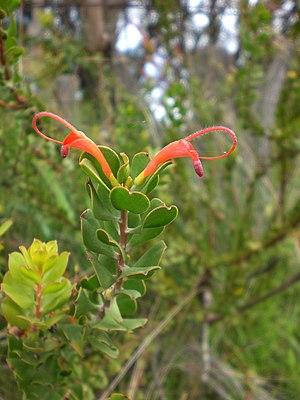
Adenanthos obovatus, communément connu en Australie sous les noms vernaculaires de basket flower ou jugflower, est un arbuste de la famille des Proteaceae endémique du Sud-Ouest de l'Australie-Occidentale. Il a été décrit pour la première fois par le naturaliste français Jacques Labillardière en 1805 à partir d'échantillons recueillis par Archibald Menzies en 1791. Dans le genre Adenanthos, il se classe dans la section Eurylaema et est plus étroitement lié à A. barbiger. A. obovatus a été hybridé avec A. detmoldii pour produire les hybrides A. ×pamela. C'est un arbuste d'environ 1,5 m de diamètre produisant de nombreuses tiges atteignant jusqu'à 1 m de hauteur et portant des feuilles d'un beau vert vif. Constituées de fleurs rouges simples, les inflorescences apparaissent d'avril à décembre, leur production culminant au printemps.